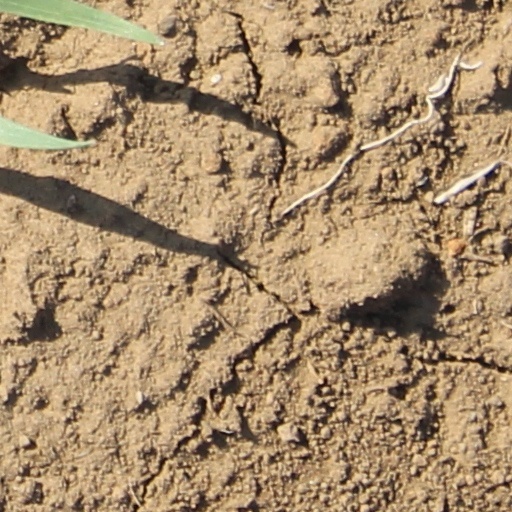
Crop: wheat